List of mammals of Armenia

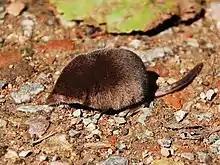
Eurasian pygmy shrew

The Soricomorpha are insectivorous mammals. The shrews and solenodons resemble mice while the moles are stout-bodied burrowers.